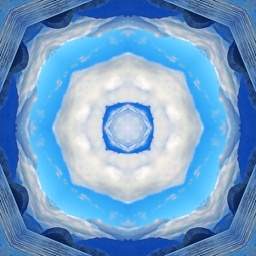
a sign in the sky